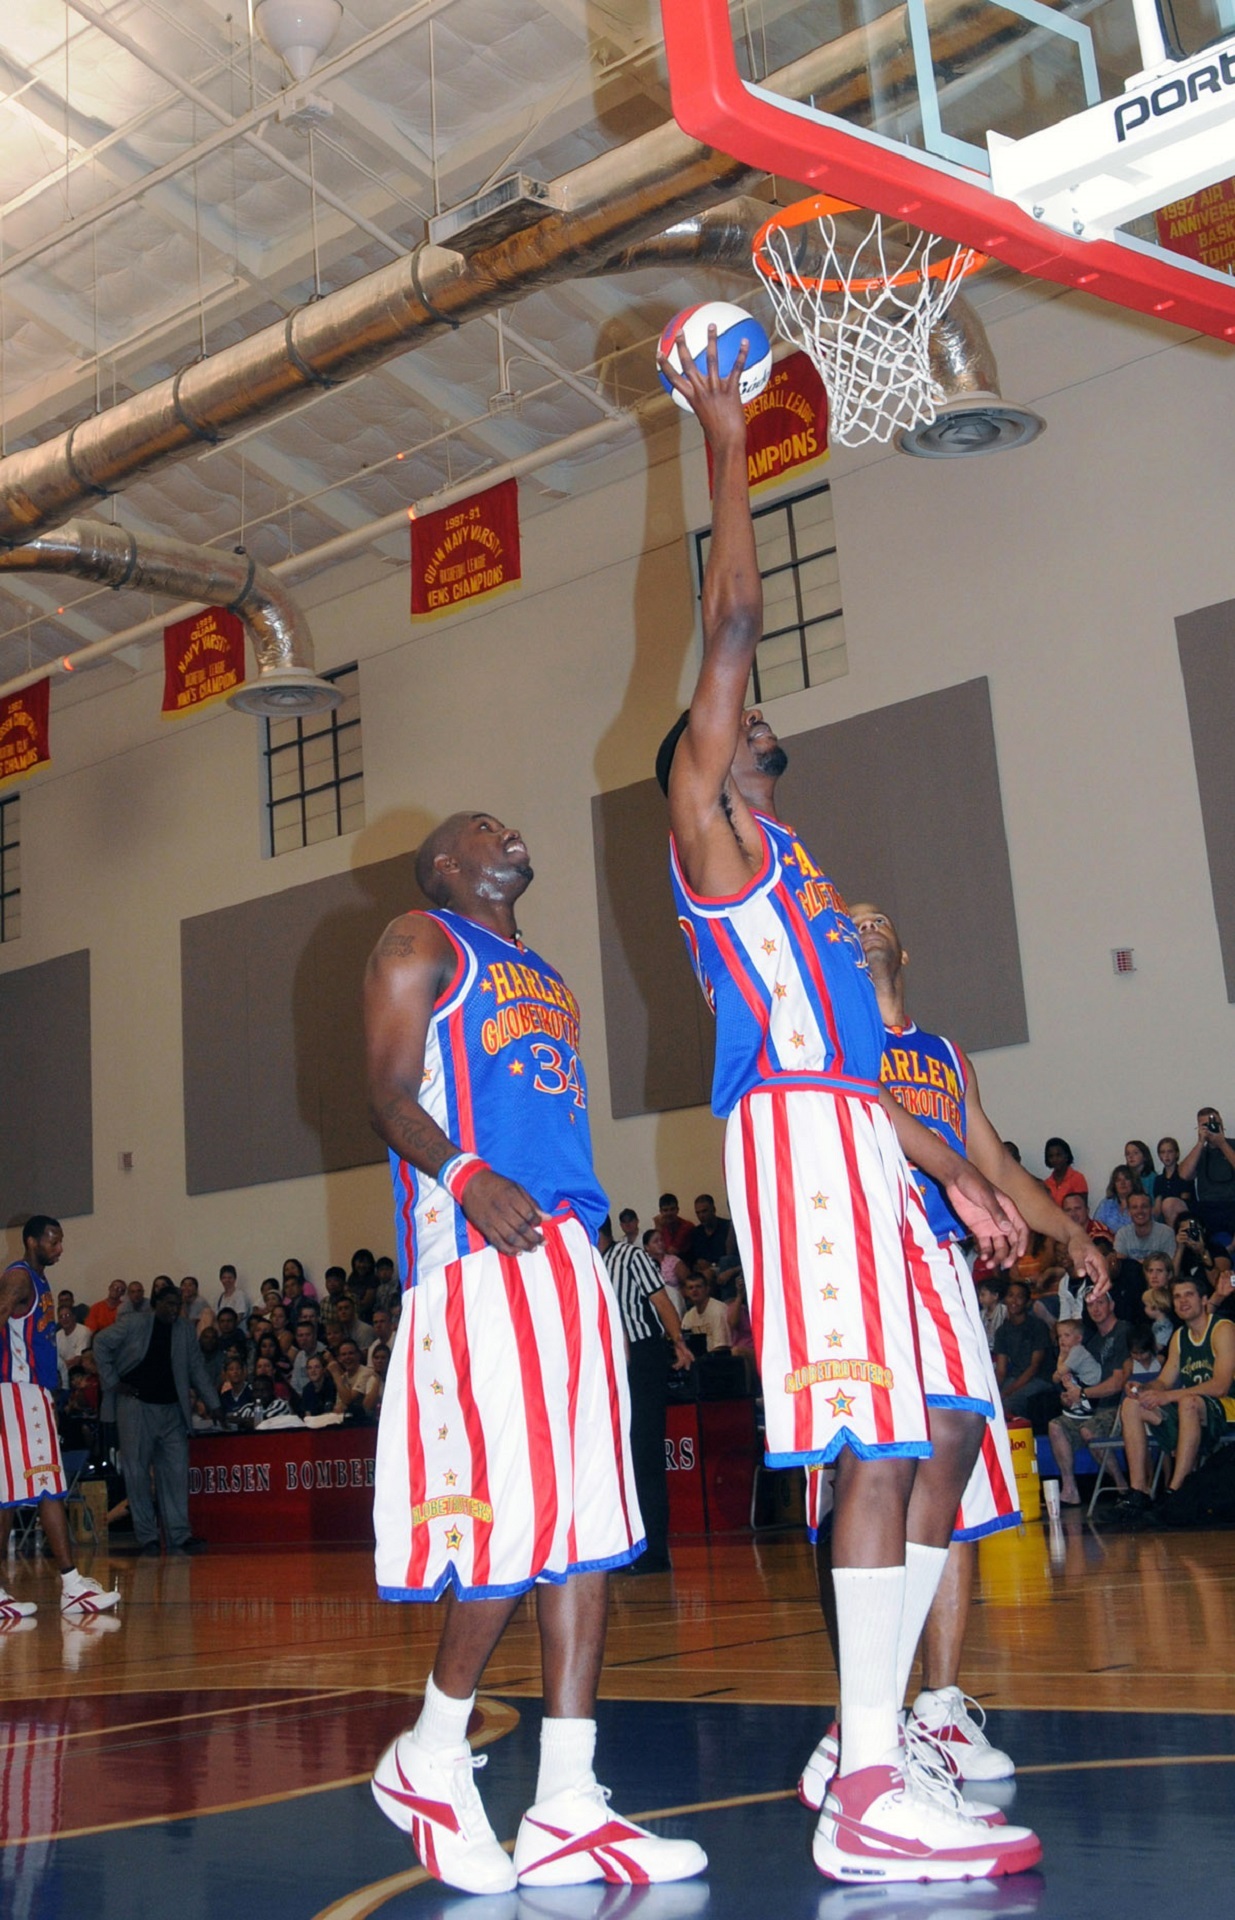
sport, basketball, hoop, sports, performance, net, tall, court, players, exhibition, athletes, tournament, entertainment, icons, cheerleading, dunk, team sport, competition event, basketball moves, harlem globetrotters